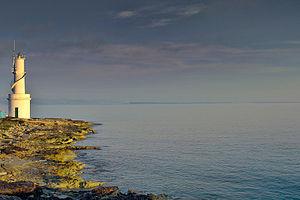
Formentera est la plus petite des quatre îles principales et habitées de l'archipel espagnol des Baléares. Elle est située au sud de l'île d'Ibiza avec laquelle elle forme l'ensemble des îles Pityuses. L'île constitue également une commune.
Le Phare de La Savina est un phare situé au nord-ouest de l'île de Formentera, devant La Savina le seul port de l'île, dans l'archipel des Îles Baléares.